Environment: lab
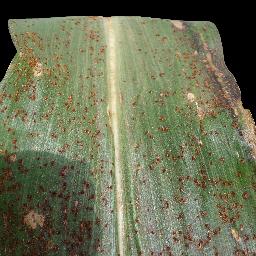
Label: common_rust